Emesene dynasty

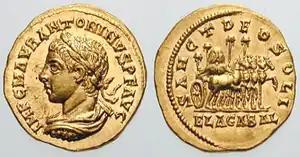
3rd-century Roman aureus depicting Elagabalus. The reverse reads "Sanct Deo Soli Elagabal" ("To the Holy Sun God Elagabal"), and depicts a four-horse, gold chariot carrying the holy stone of the Emesa temple.

Emesa was recorded by Herodian to have been by the 3rd century the centre of a worship of the ancient pagan god Elagabalus, the original name of which is posited to have been "El-Gabal", "Elah Gabal" or "Ilah Gabal" (Modern Arabic "إله جبل"), meaning "God of the Mountain". In Emesa, the religious "lord", or Ba'al, was the cult of Elagabalus. This cult is assumed to have existed already at the time when the dynasty was still ruling (it is believed, as priest-kings), although there might have been originally two separate cults. The deity Elagabalus successfully preserved Arab characteristics both in his names, and in his representations.